British nuclear tests at Maralinga

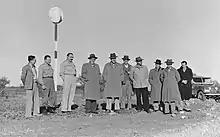
Maralinga Committee visits the site. Butement is third from the left.

A railhead and a quarry were established at Watson, about west of Ooldea, and Beadell's bush track from Watson to Emu became the main line of communications for the project. It ran north to the edge of the Nullarbor Plain, then over sand hills and the Leisler Range, a mallee, spinifex and quandong covered escarpment, rising to an altitude of . Range headquarters, known as The Village, and an airstrip with a runway were built near the peg. The track continued north over scrub-cover sand hills to the Teitkins Plain. There at a point that came to be known as Roadside, a control point was established for entry to the forward area where bombs were detonated.